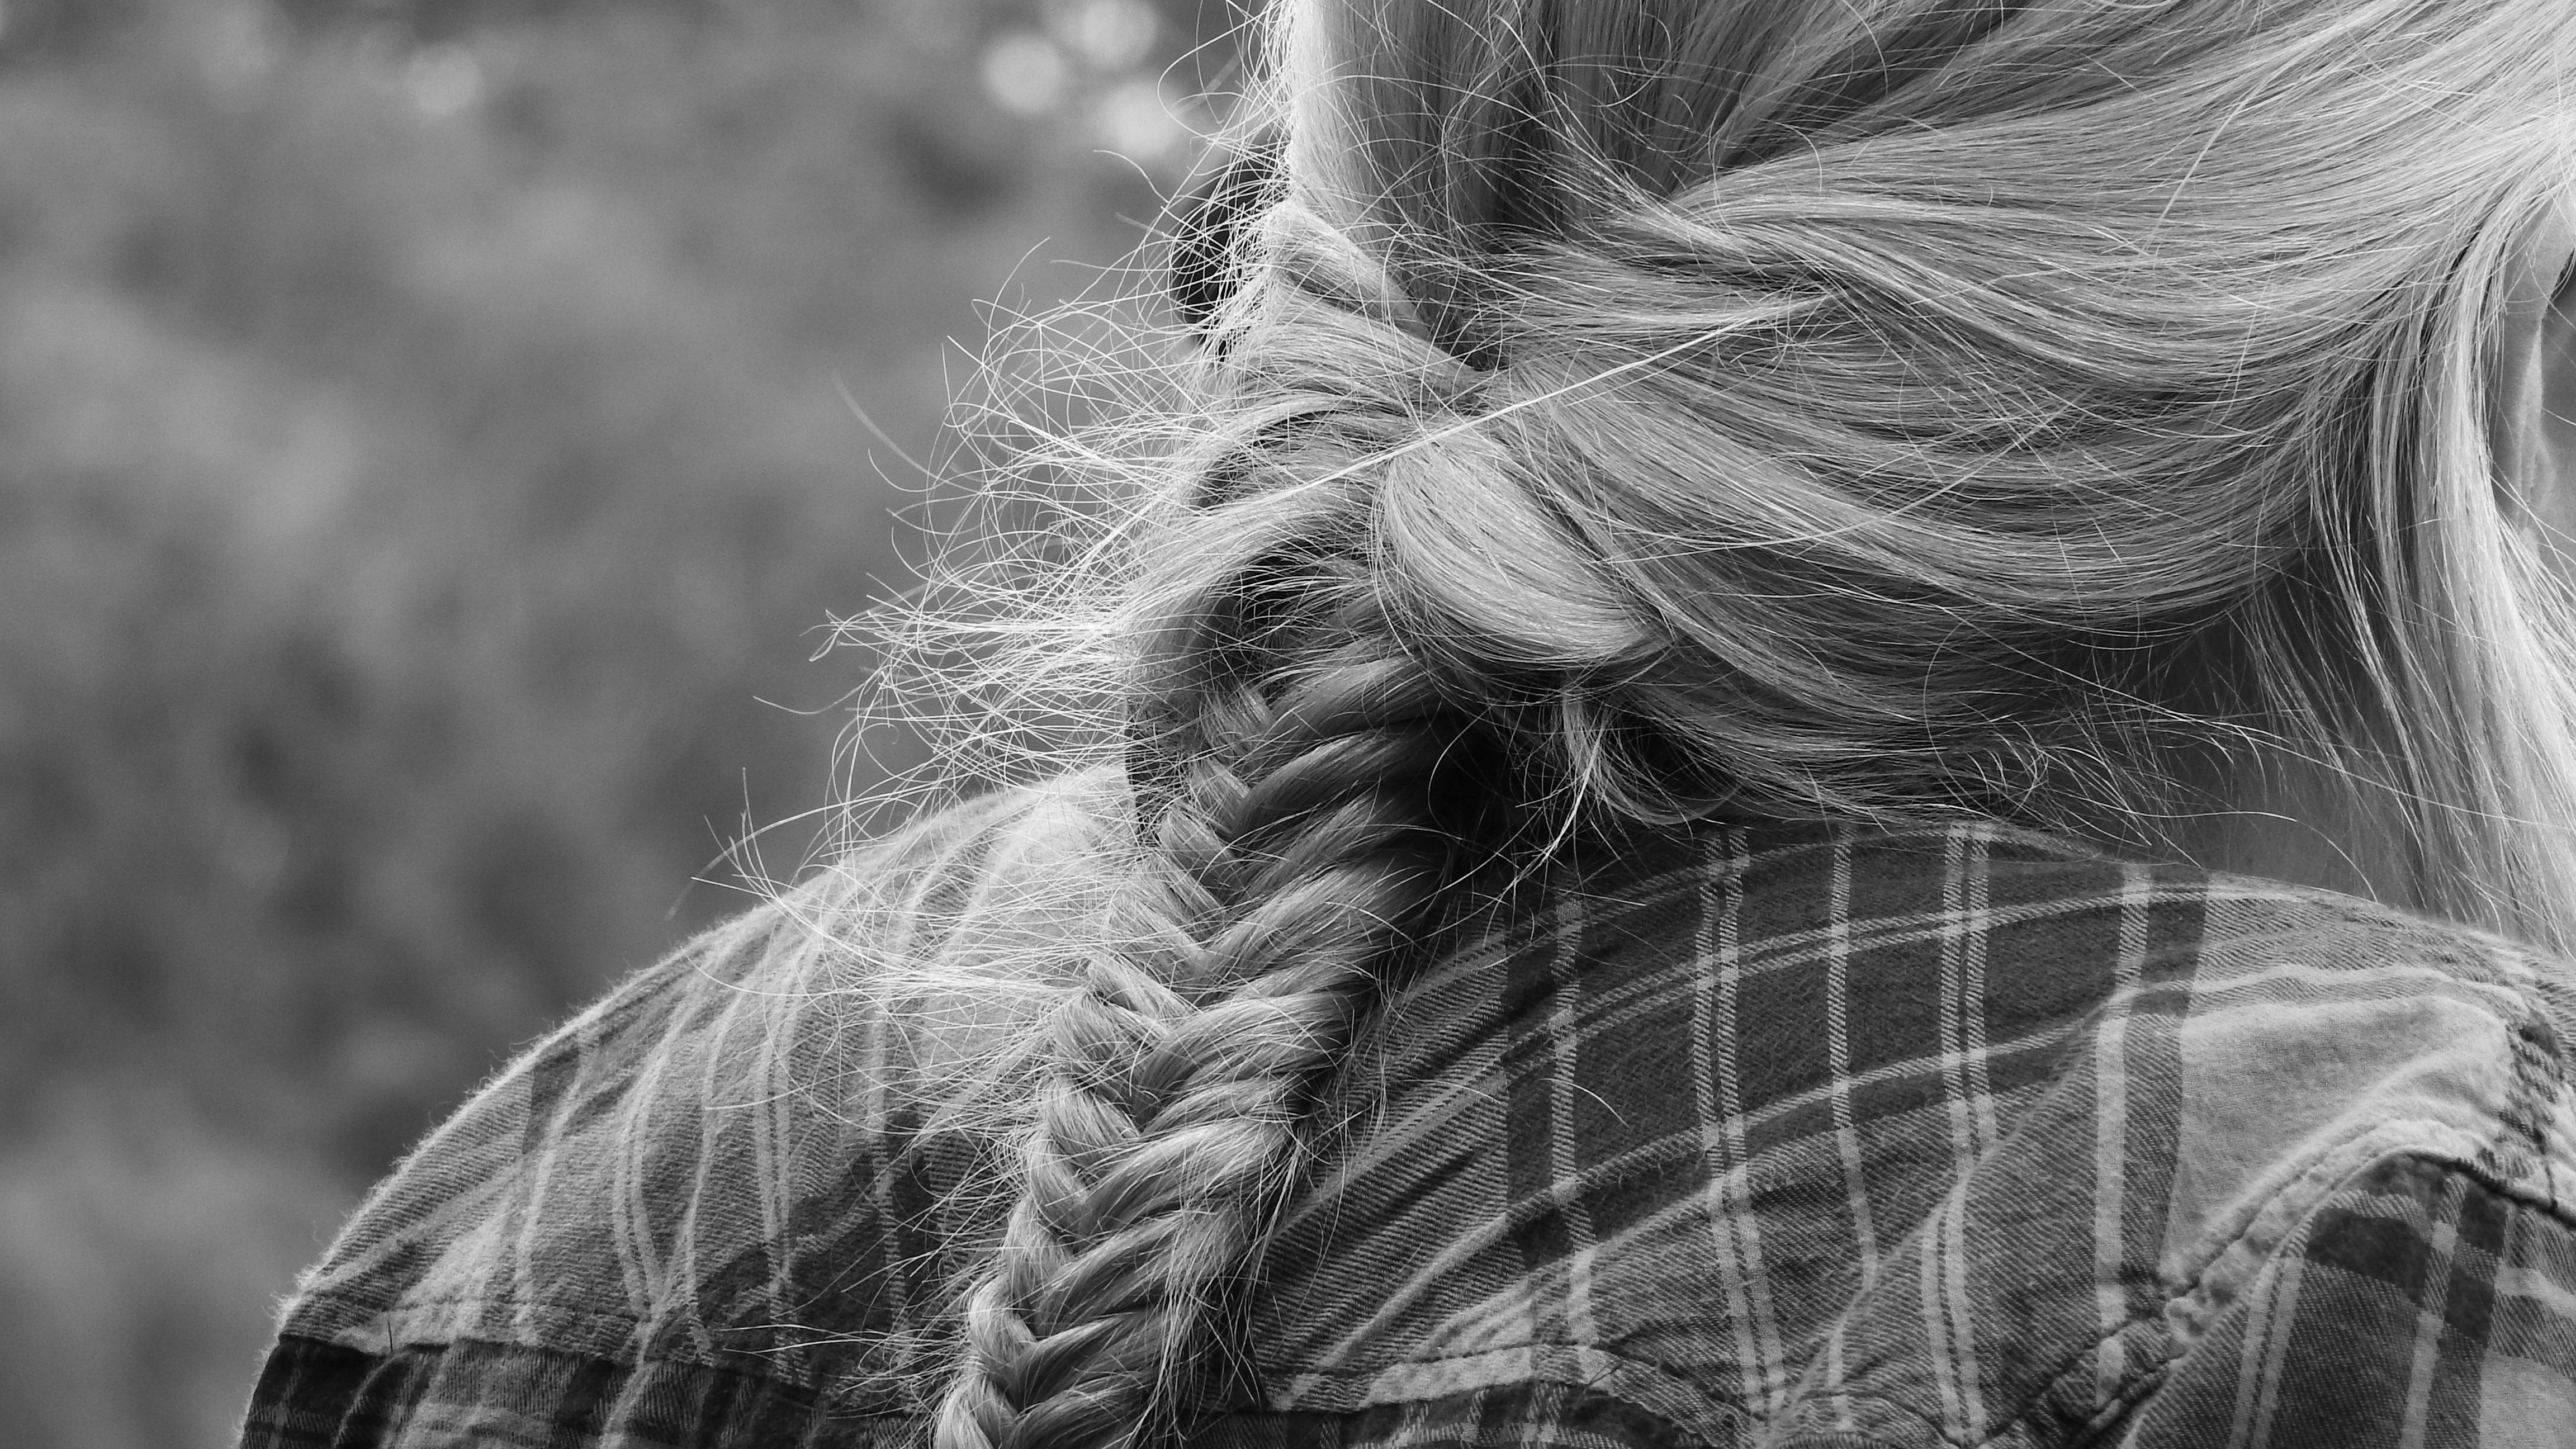
black and white, woman, hair, white, photography, portrait, black, monochrome, blonde, hairstyle, long hair, close up, eye, head, beauty, rear, monochrome photography, portrait photography, fish tail